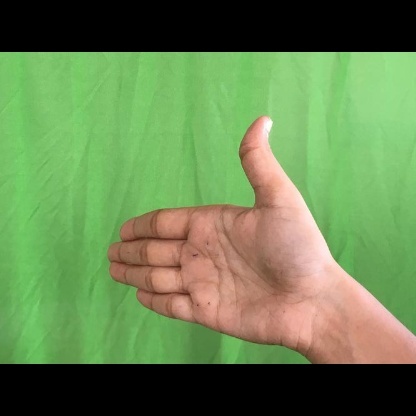
Mudra: Ardhachandran